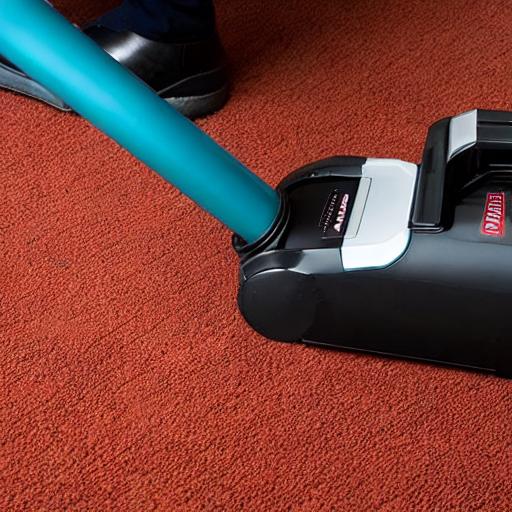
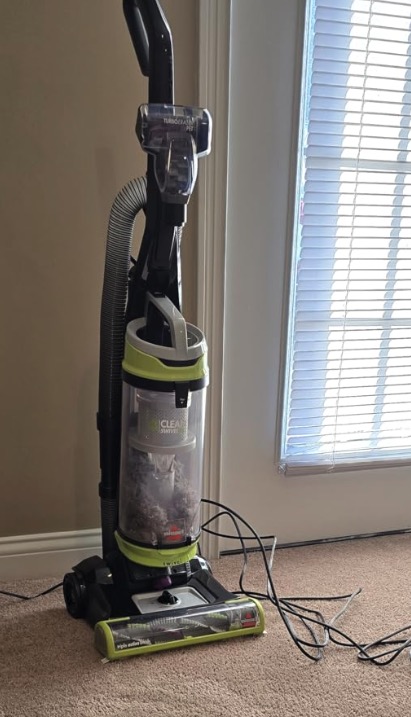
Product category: items_vacuum
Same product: no